Monterey State Historic Park

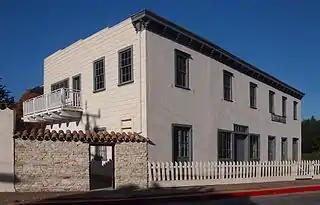
Stevenson House

In 1849, the California constitution was drafted in both English and Spanish in this building. In 1850 California became the thirty-first state of America. San Jose was then elected as the seat of California state government, ending Monterey's years as California's capital. (The state's capital changed several times, and Sacramento finally was chosen in 1854.) Reenactments of the state constitutional convention are held every year in Colton Hall during History Week. This building is a California Historical Landmark (#126).